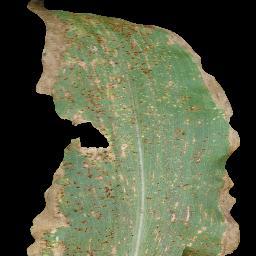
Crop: corn
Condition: (maize)_common_rust